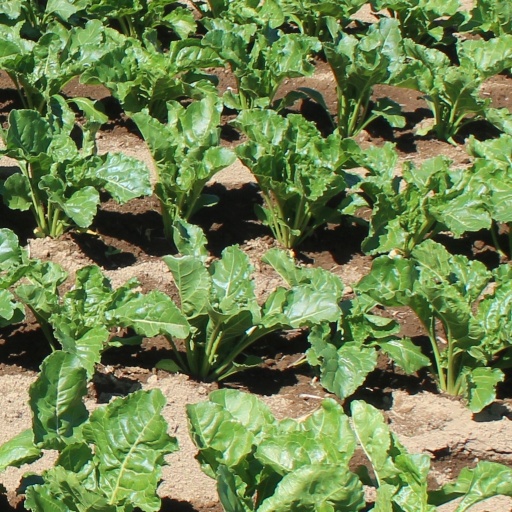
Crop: sugar beet